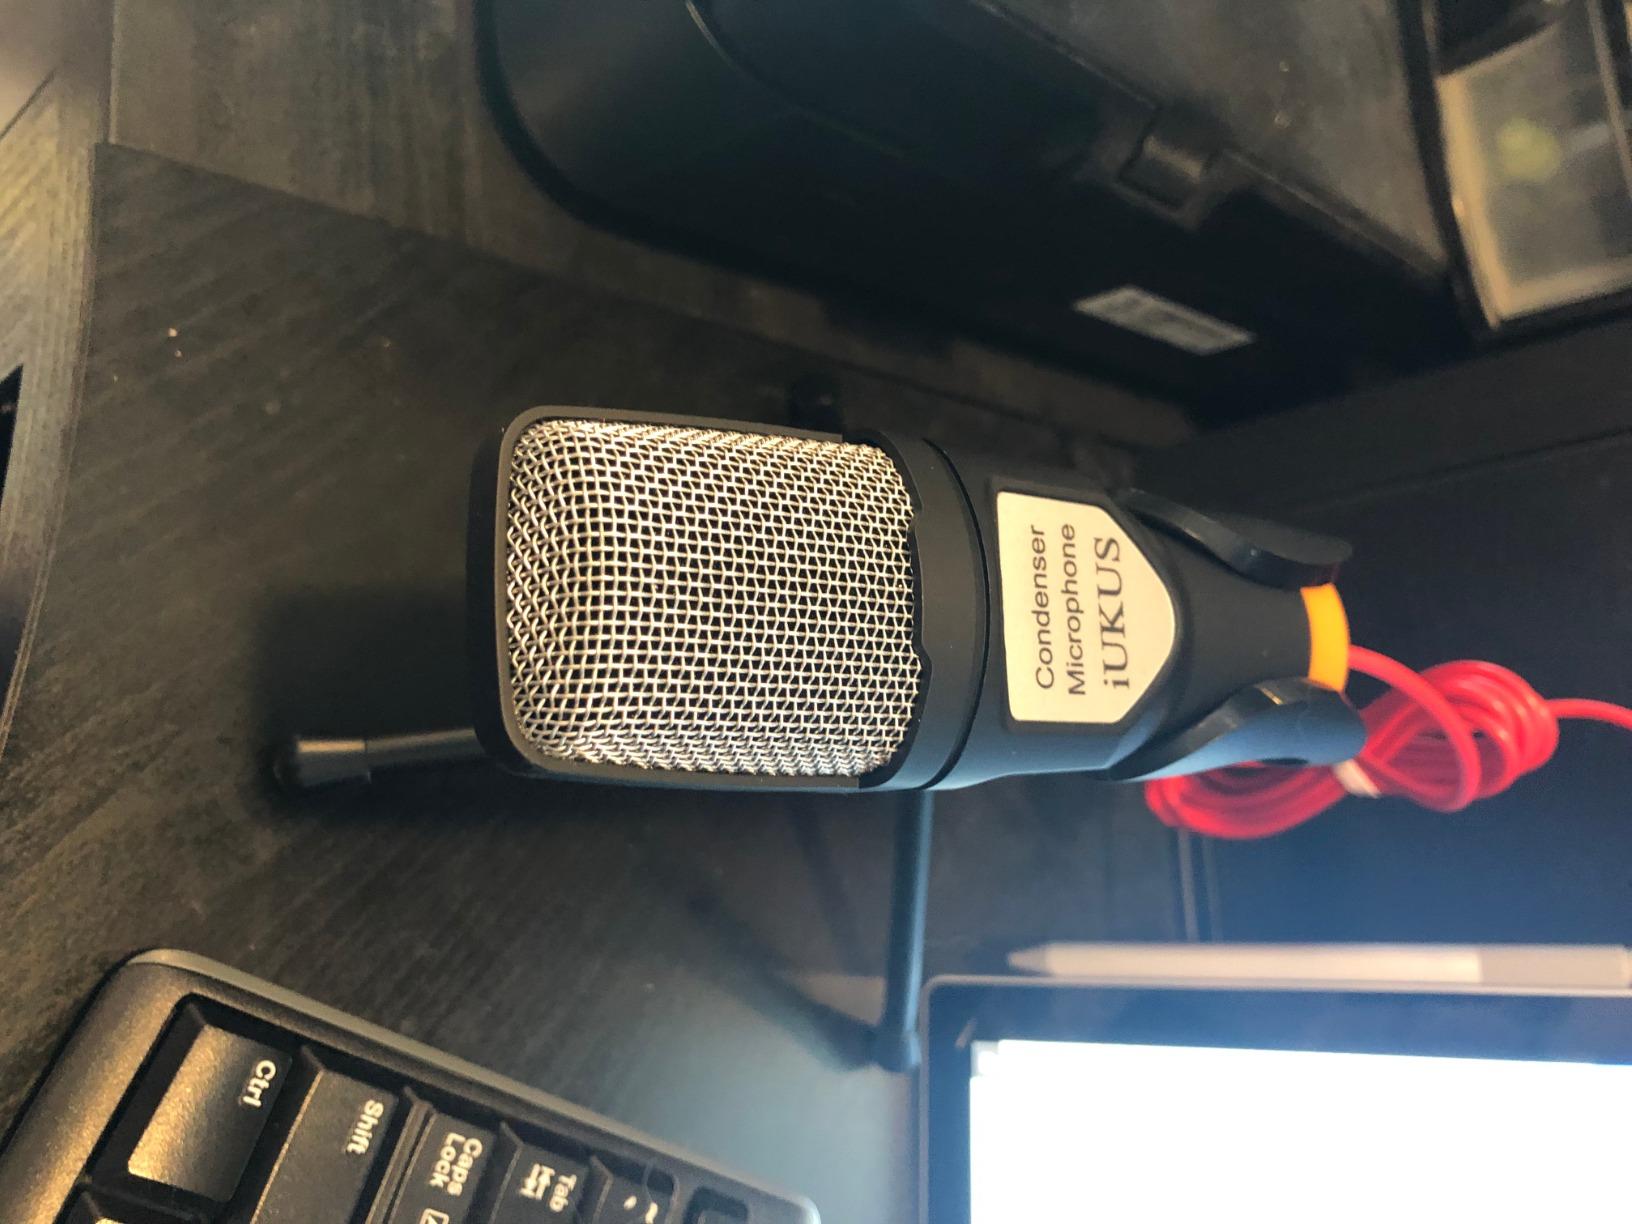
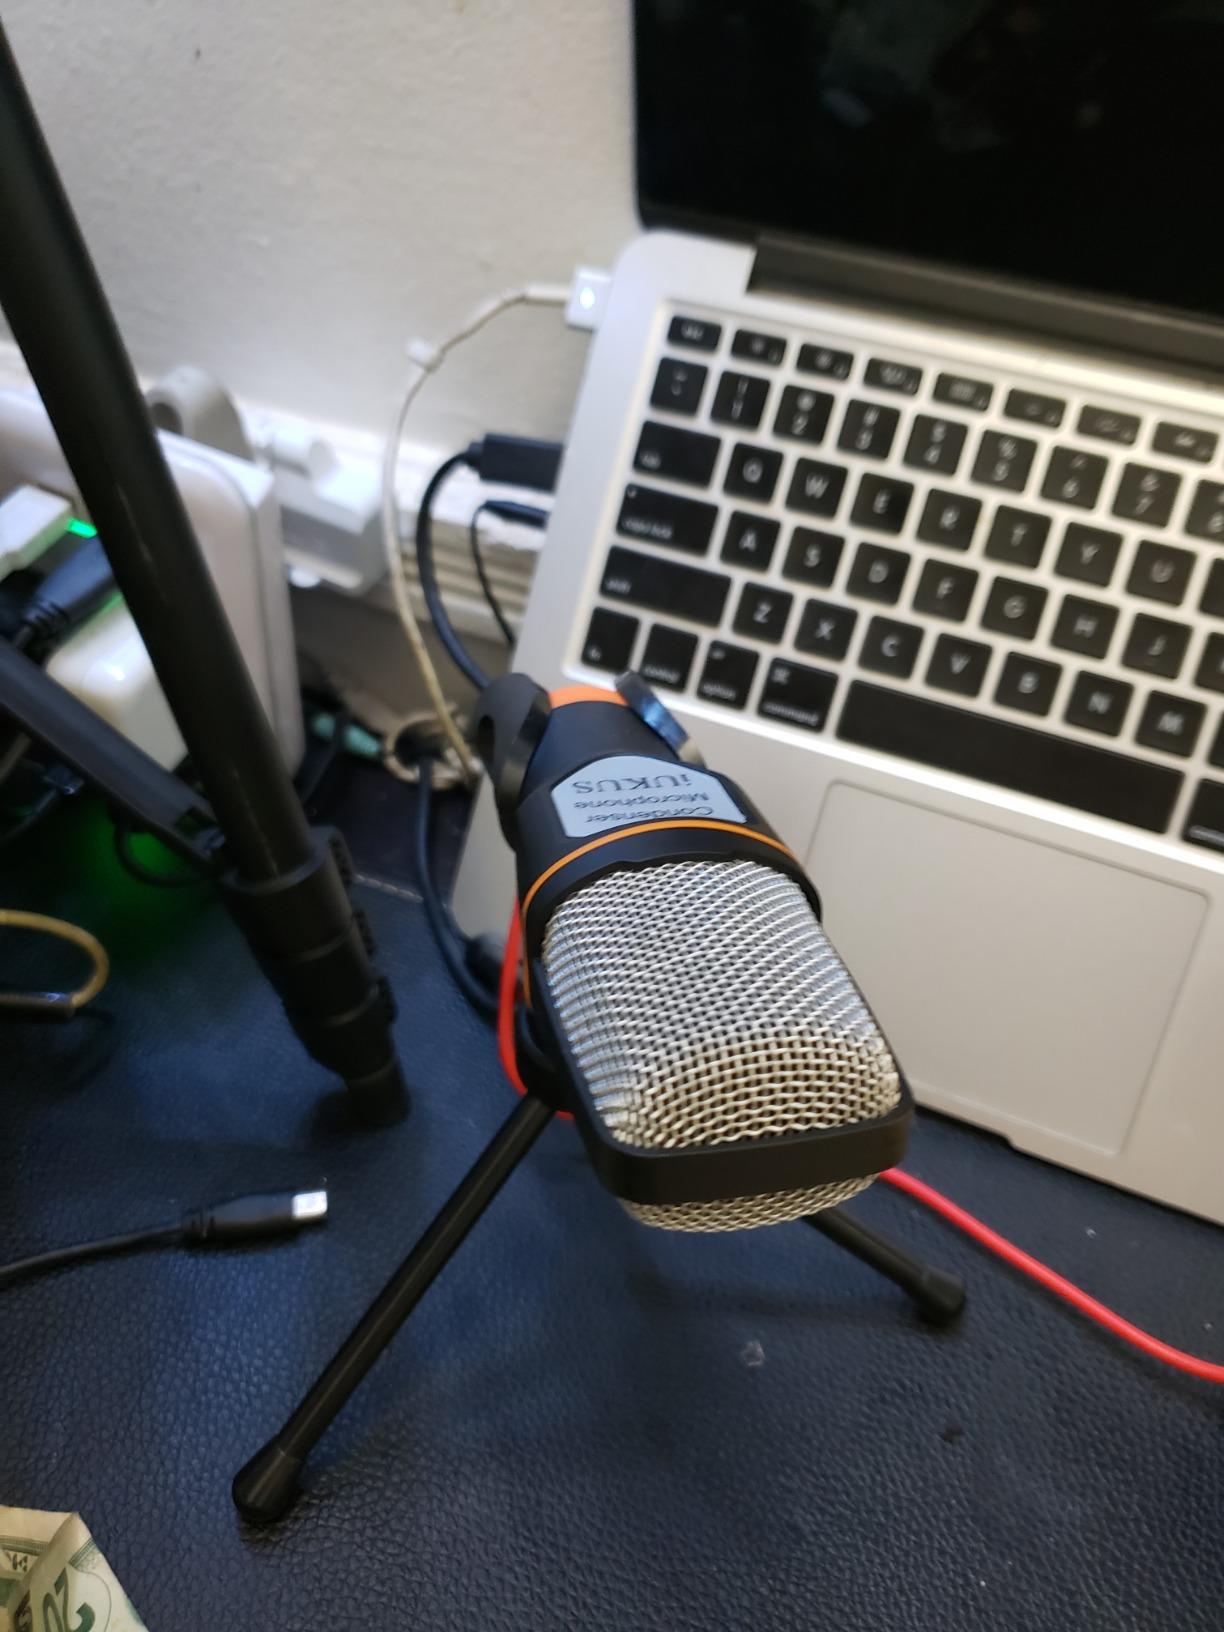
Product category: microphone
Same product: yes